Möckernbrücke (Berlin U-Bahn)

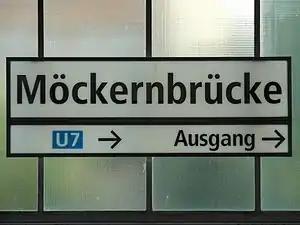

Möckernbrücke is a station of the Berlin U-Bahn network in the western Kreuzberg district, in the vicinity of Potsdamer Platz, named after a nearby bridge crossing the Landwehrkanal. It is served by lines U1, U3, and U7.